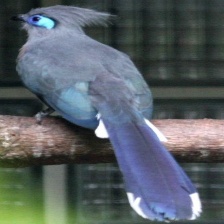
Species: BLUE COAU
Scientific name: COUA CAERULEA